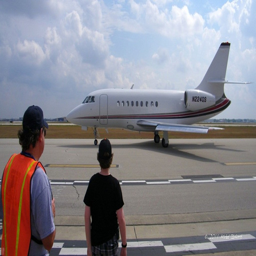
Two people standing next to a runway with a small jet parked on it.
Two people look at an airplane parked on an airstrip.
A small plane sitting on a airport runway.
Two people watching a small jet on the tar mat of a airport.
Two men look over at an airplane sitting on a runway.